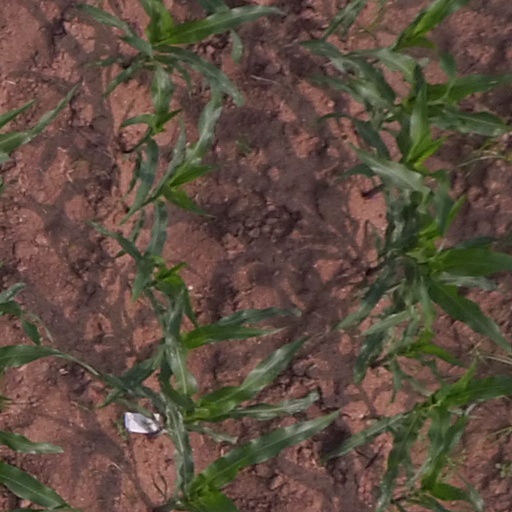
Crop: maize; corn